William Lawrence (bishop)

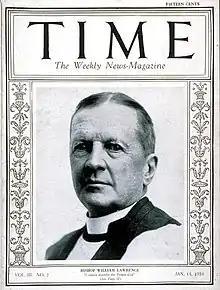
"Time" cover, January 14, 1924

Lawrence is best known for founding the church pension system. He was also known as "the banker bishop" because of his wealth and successful fund-raising drives. The financier J. P. Morgan, Jr. served as treasurer of the Church Pension Fund from its founding in 1918.